National Seminary of Our Lady of Lanka

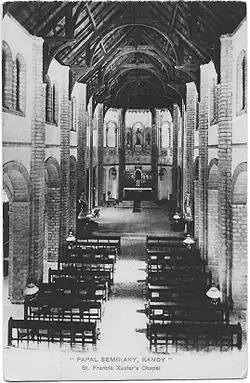
St. Xavier's Capel, Papal Seminary, Ceylon

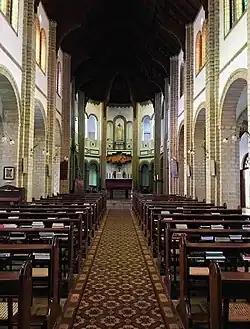
St. Xavier's Chapel in the National Seminary 2022

After the Papal Seminary was moved to Pune, India, the former buildings became the home to the National Seminary of Our Lady of Lanka in 1955. The administration was entrusted to the Oblates of Mary Immaculate who were already instructing priests at St. Bernard's Seminary, Colombo. The first academic year of the National Seminary of Our Lady of Lanka commenced on 10 September 1955.